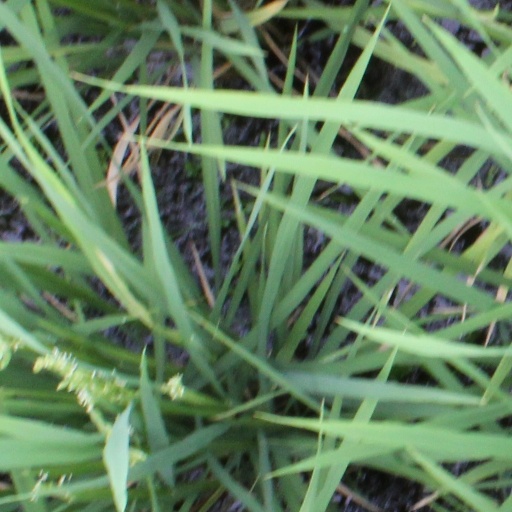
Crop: rice